Lexus LFA

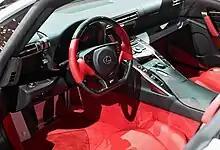
The LFA interior, customisable to owner specification

The LFA interior incorporates carbon fibre, leather, alcantara, and metallic surfaces. There are two bucket seats, and Lexus' Remote Touch controller interface. The interior design uses bespoke materials and colours. The instrument display is a digital thin-film transistor (TFT) speedometer with colour-changing background, size-changing numbers, and side-appearing submenus.